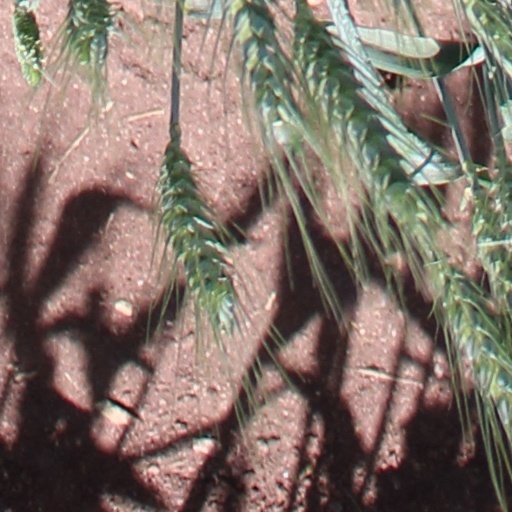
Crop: wheat